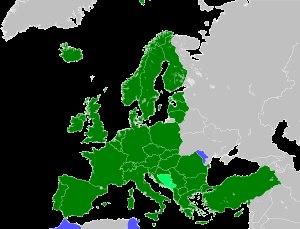
L’Office européen des brevets est une organisation qui accorde des brevets au niveau européen. Son siège se trouve à Munich, en Allemagne. Il possède également un département dans la commune de Ryswick aux Pays-Bas, ainsi qu'une annexe à Berlin et des bureaux à Vienne et Bruxelles.
La Convention sur la délivrance de brevets européens du 5 octobre 1973, également appelée Convention sur le brevet européen ou CBE, et connue sous le nom de « Convention de Munich », est un traité multilatéral instituant l'Organisation européenne des brevets et instituant un « brevet européen ». La convention n'est pas liée à l'Union européenne, mais, en janvier 2019, tous les pays membres de l'Union avaient signé la convention. D'autres pays sont également signataires.